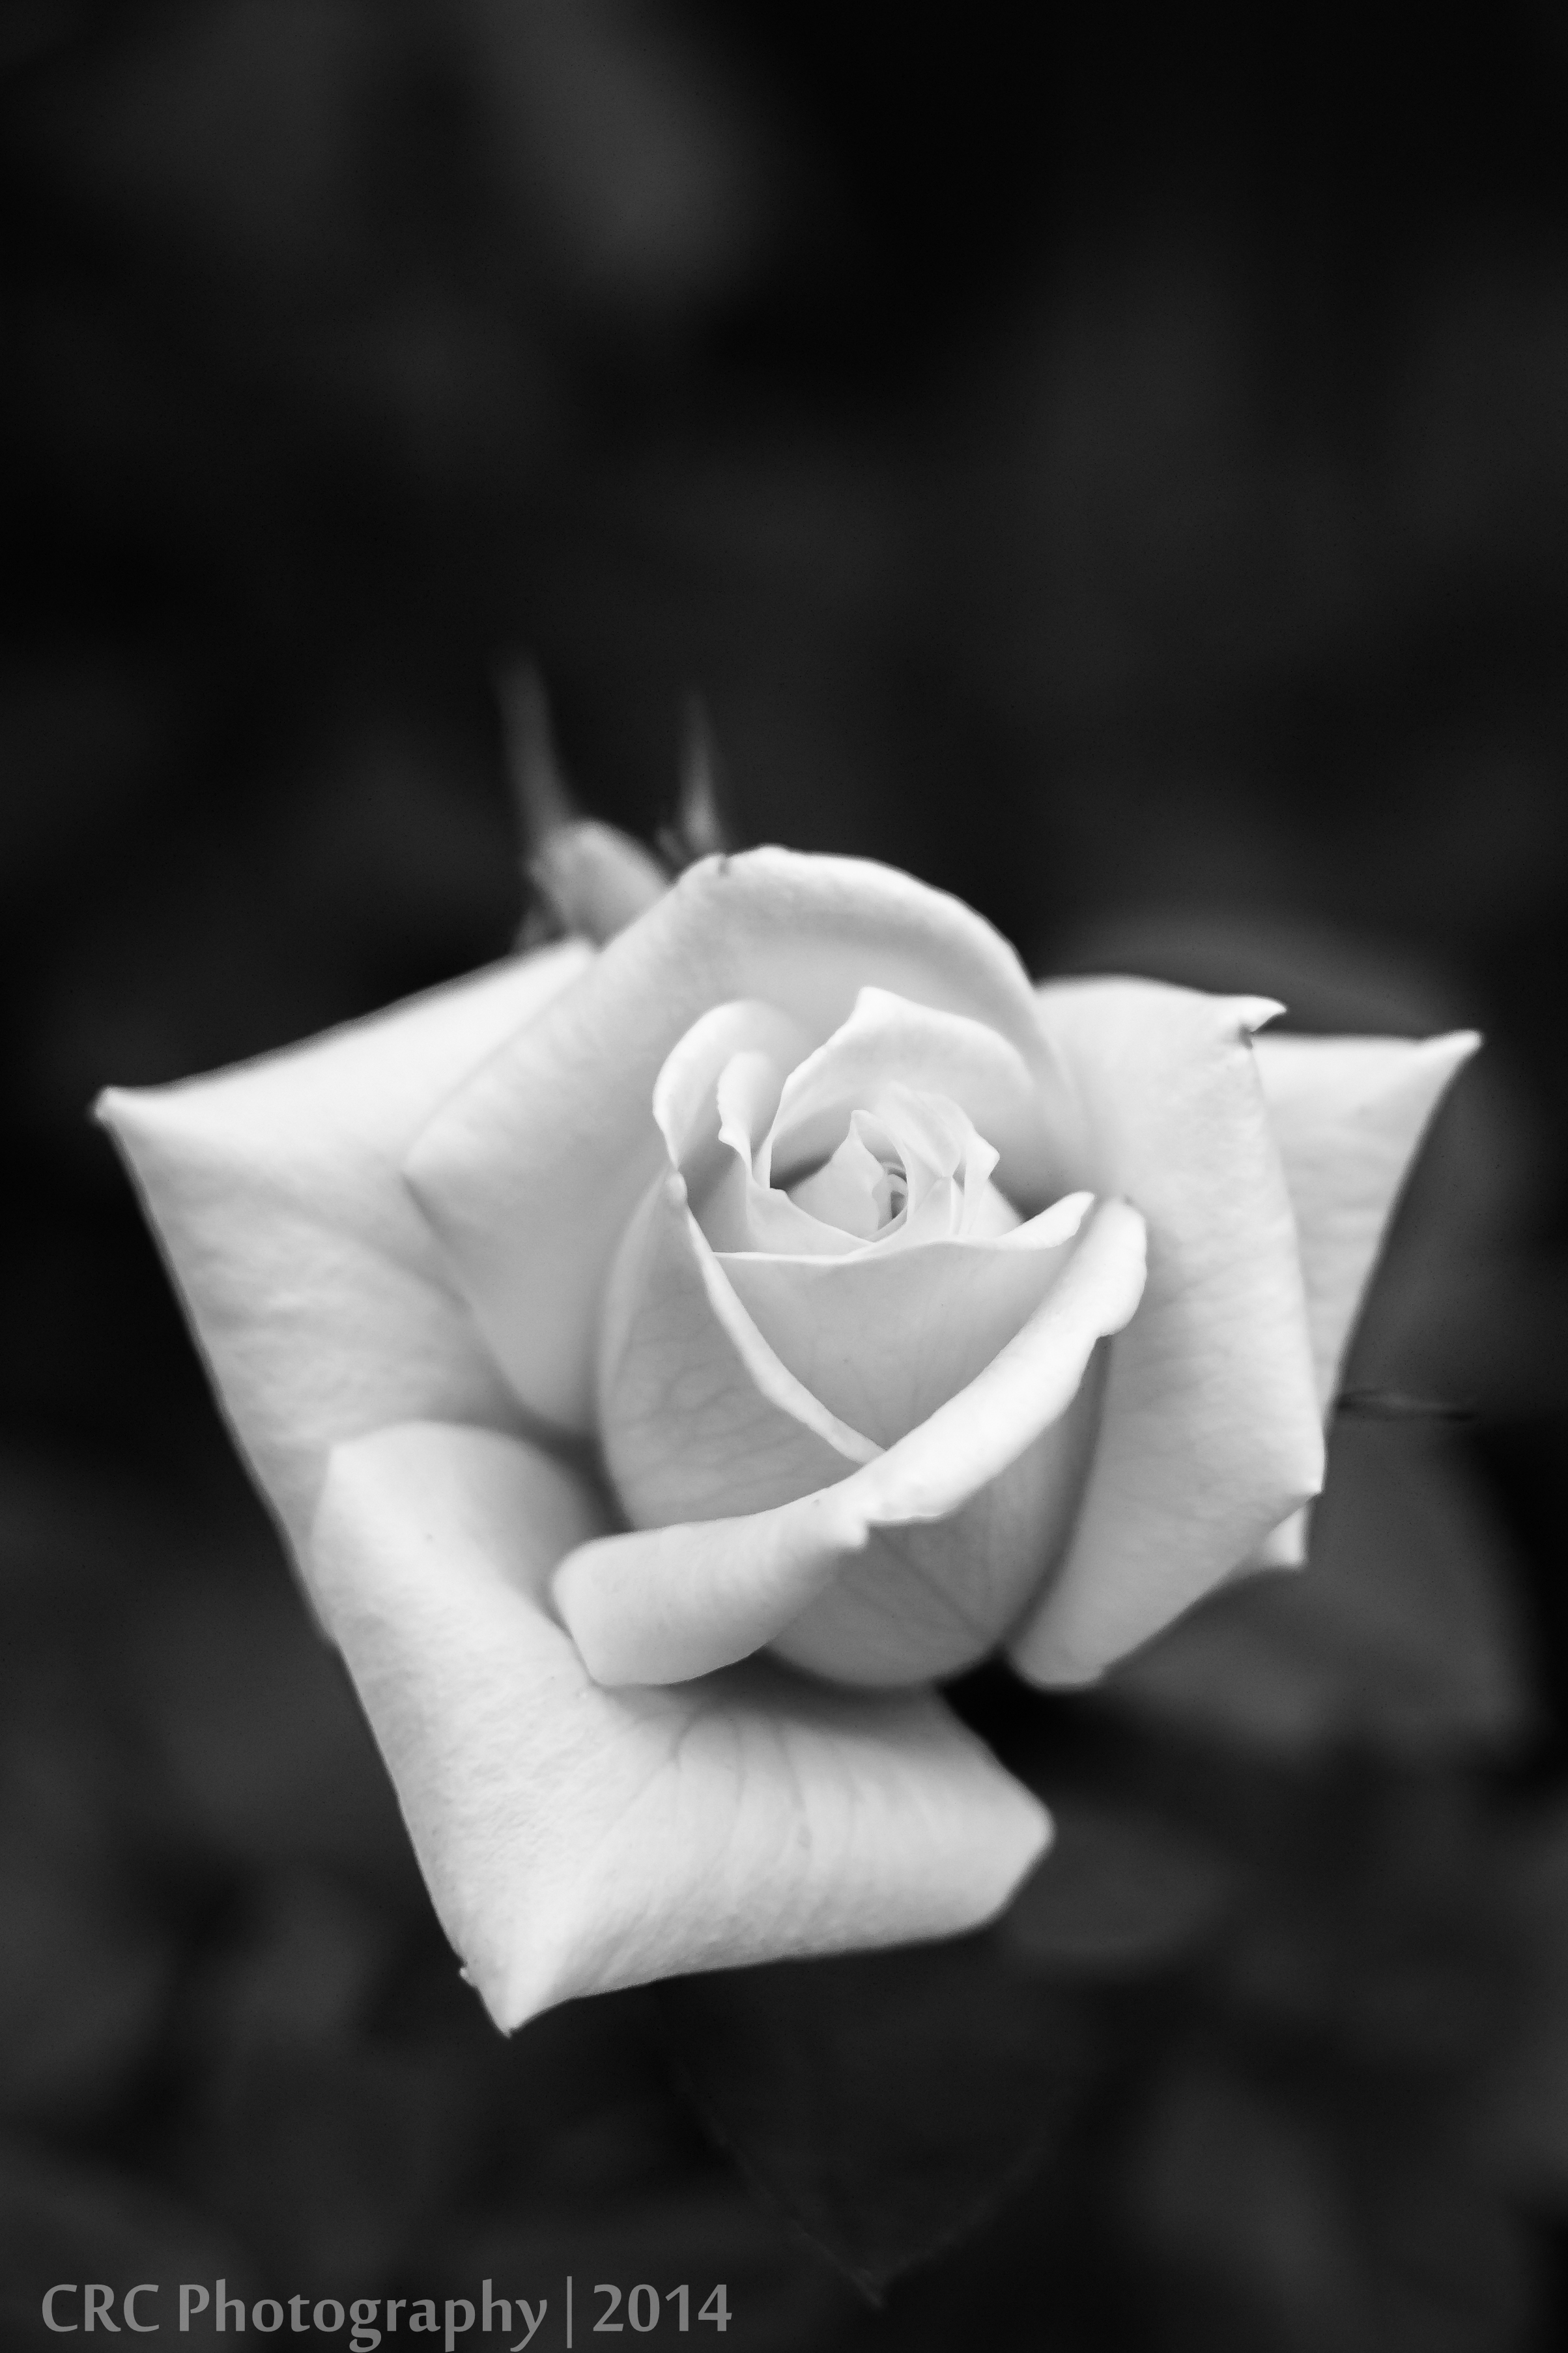
black and white, plant, white, photography, flower, petal, rose, black, monochrome, close up, blackandwhite, art, mono, macro photography, flowering plant, garden roses, rose family, still life photography, monochrome photography, land plant